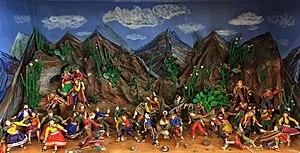
El cóndor pasa est d'abord une œuvre théâtrale musicale classée traditionnellement comme zarzuela, d'où est extrait l'air de la célèbre chanson du même nom.